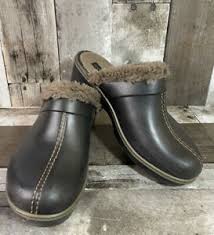
Label: Clog